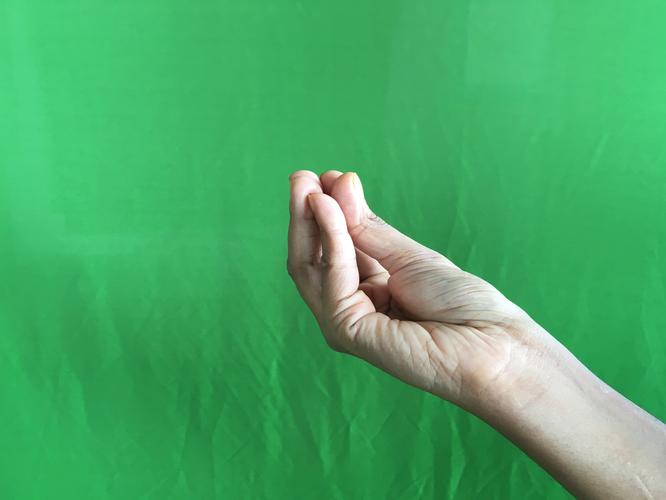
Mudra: Mukulam
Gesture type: single_hand